Nadir El Fassi

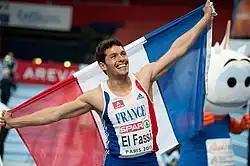
Nadir El Fassi at the 2011 European Indoor Championships.

Nadir El Fassi (born 23 September 1983 in Perpignan) is a French decathlete.